Helen Loring Grenfell

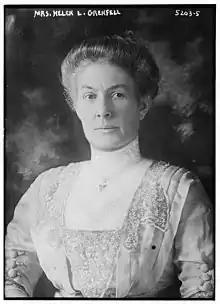
Helen Loring Grenfell, "Representative Women of Colorado", 1914

Helen Loring Grenfell (April 29, 1863 — July 25, 1935) was an American educator, suffragist, and clubwoman. She was Colorado's Superintendent of Public Instruction from 1899 to 1905.